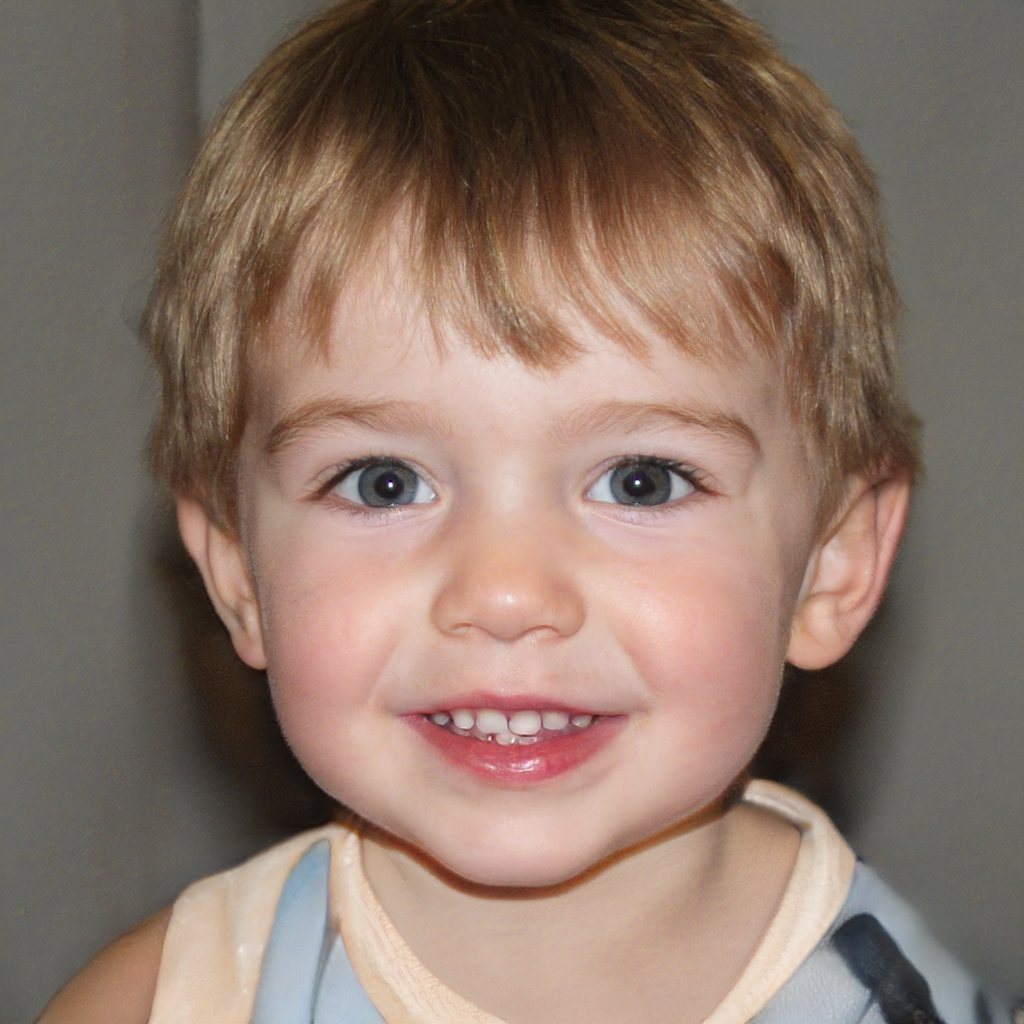
Gender: Male